Quadracycle

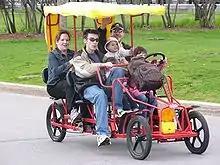
A tourist rental quadricycle: Quadricycle International Q-Cycle-6

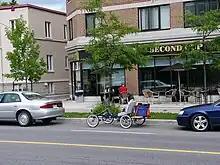
A Rhoades Car "4W2P 4-Wheel Bike" parked on a Canadian urban street

A quadracycle (also spelled quadricycle) is a four-wheeled human-powered land vehicle. It is also referred to as a quadcycle, pedal car, or four-wheeled bicycle among other terms.